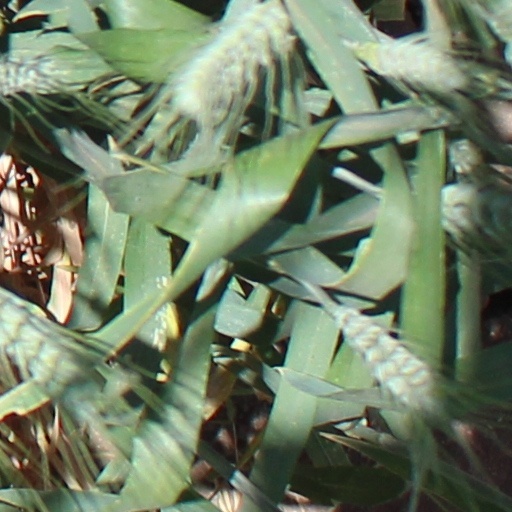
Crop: wheat